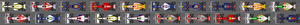
Le Grand Prix automobile de Malaisie 2009, disputé le 5 avril 2009 sur le circuit international de Sepang à Sepang, est la 805ᵉ épreuve du championnat du monde de Formule 1 courue depuis 1950 et la seconde manche du championnat 2009.